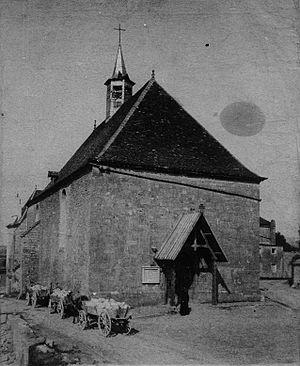
L'église de Saint-Ferjeux, précédent la construction de la basilique Saint-Ferjeux à Besançon (Doubs, France)
Le christianisme à Besançon apparaît au IIIᵉ siècle, période durant laquelle, selon la tradition, les martyrs Ferjeux et Ferréol ont évangélisé la ville et sa région. Toutefois le supplice et l'assassinat de ces deux figures du christianisme franc-comtois sont aujourd'hui tenus par certains historiens comme une invention de l'Antiquité tardive, l'ancienne Séquanie gallo-romaine ne se convertissant progressivement au christianisme qu'à partir du IVᵉ siècle. La première mention d'un évêque de la ville remonte à 346, mais des documents mentionnent des religieux en fonction dans la capitale comtoise dès le milieu du IIIᵉ siècle, époque où fut probablement construite la première église franc-comtoise, sur le site de l'actuelle cathédrale Saint-Jean.